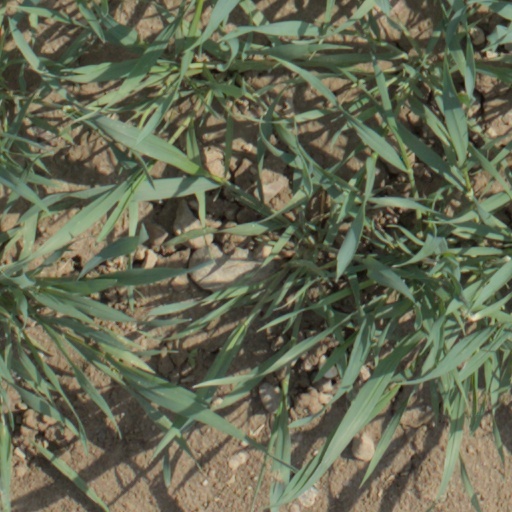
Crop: wheat